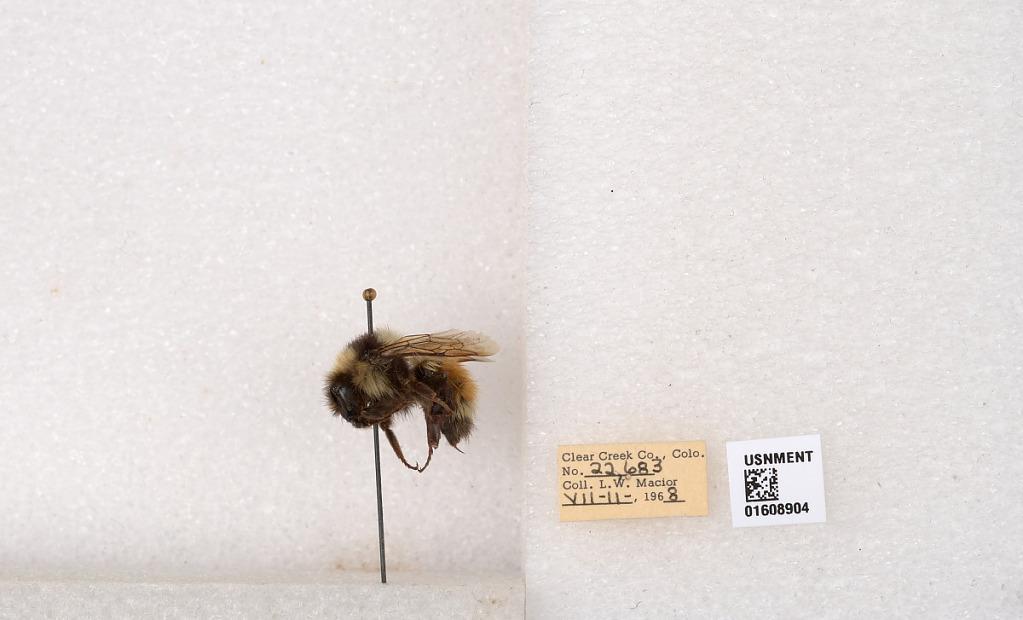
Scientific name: Bombus (Pyrobombus) sylvicola Kirby
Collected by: L. Macior
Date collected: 1968-7-11
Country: United States
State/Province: Colorado
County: Clear Creek
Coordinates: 39.6891, -105.644